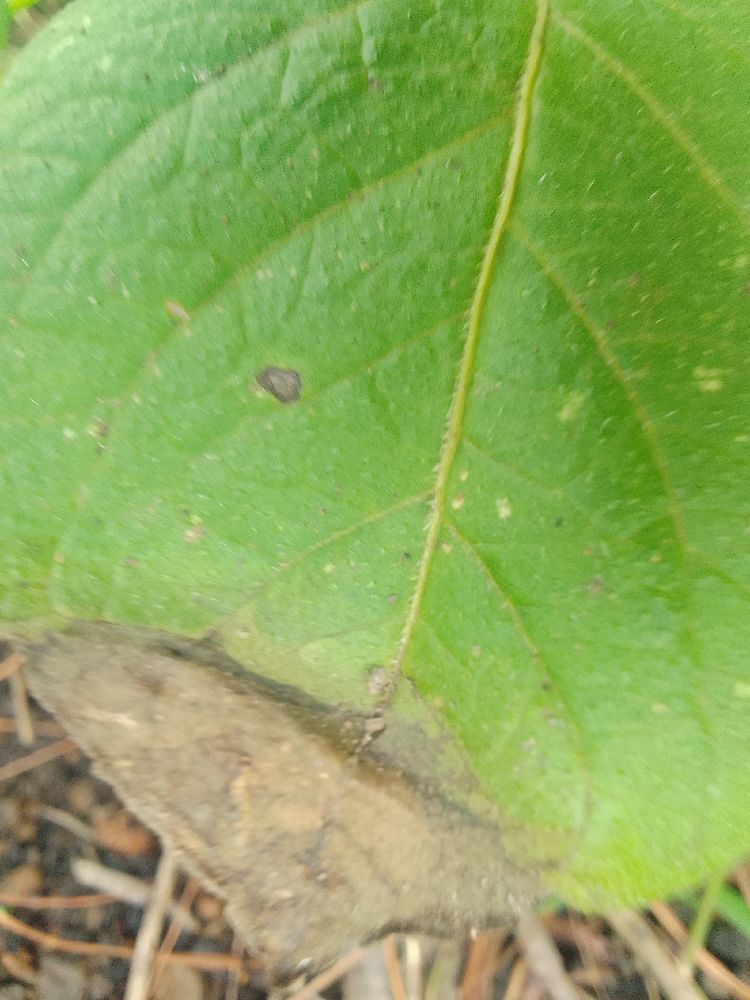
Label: Late blight